Gammel Strand 52

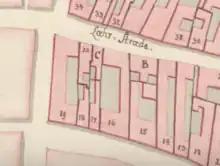
No. 19 seen in a detail from Christian Gedde's map of Strand Quarter, 1756

The property was again listed as No. 19 in the new cadastre of 1756. It was at that time owned by post inspector Peter Bech.